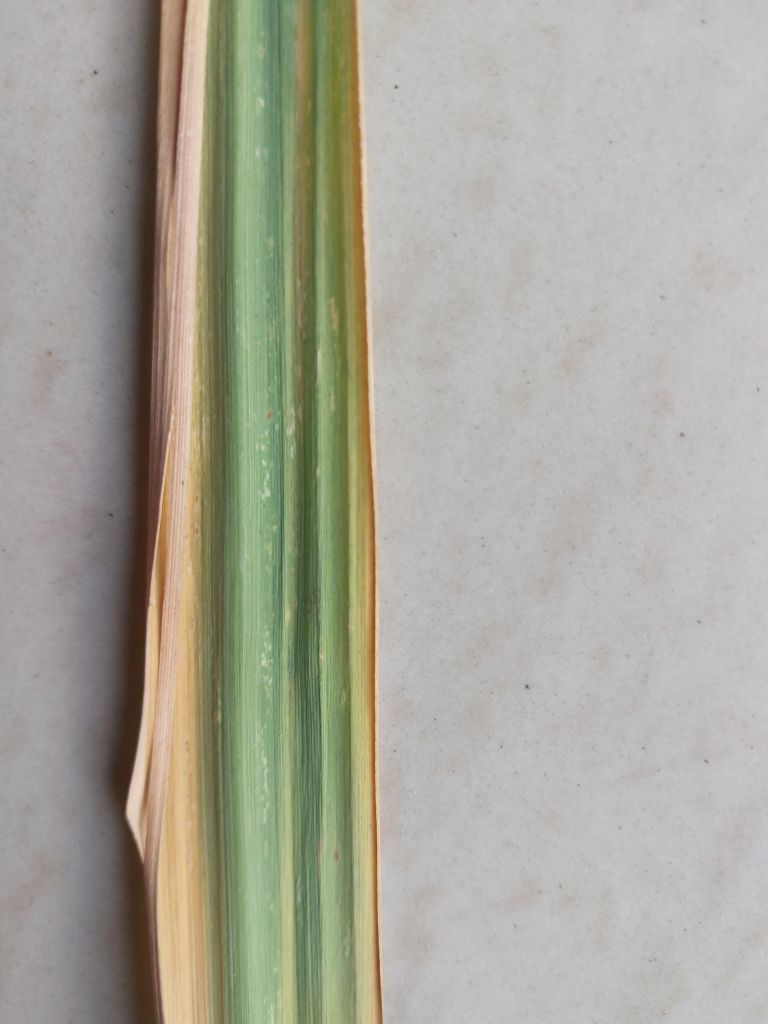
Label: Yellow Leaf